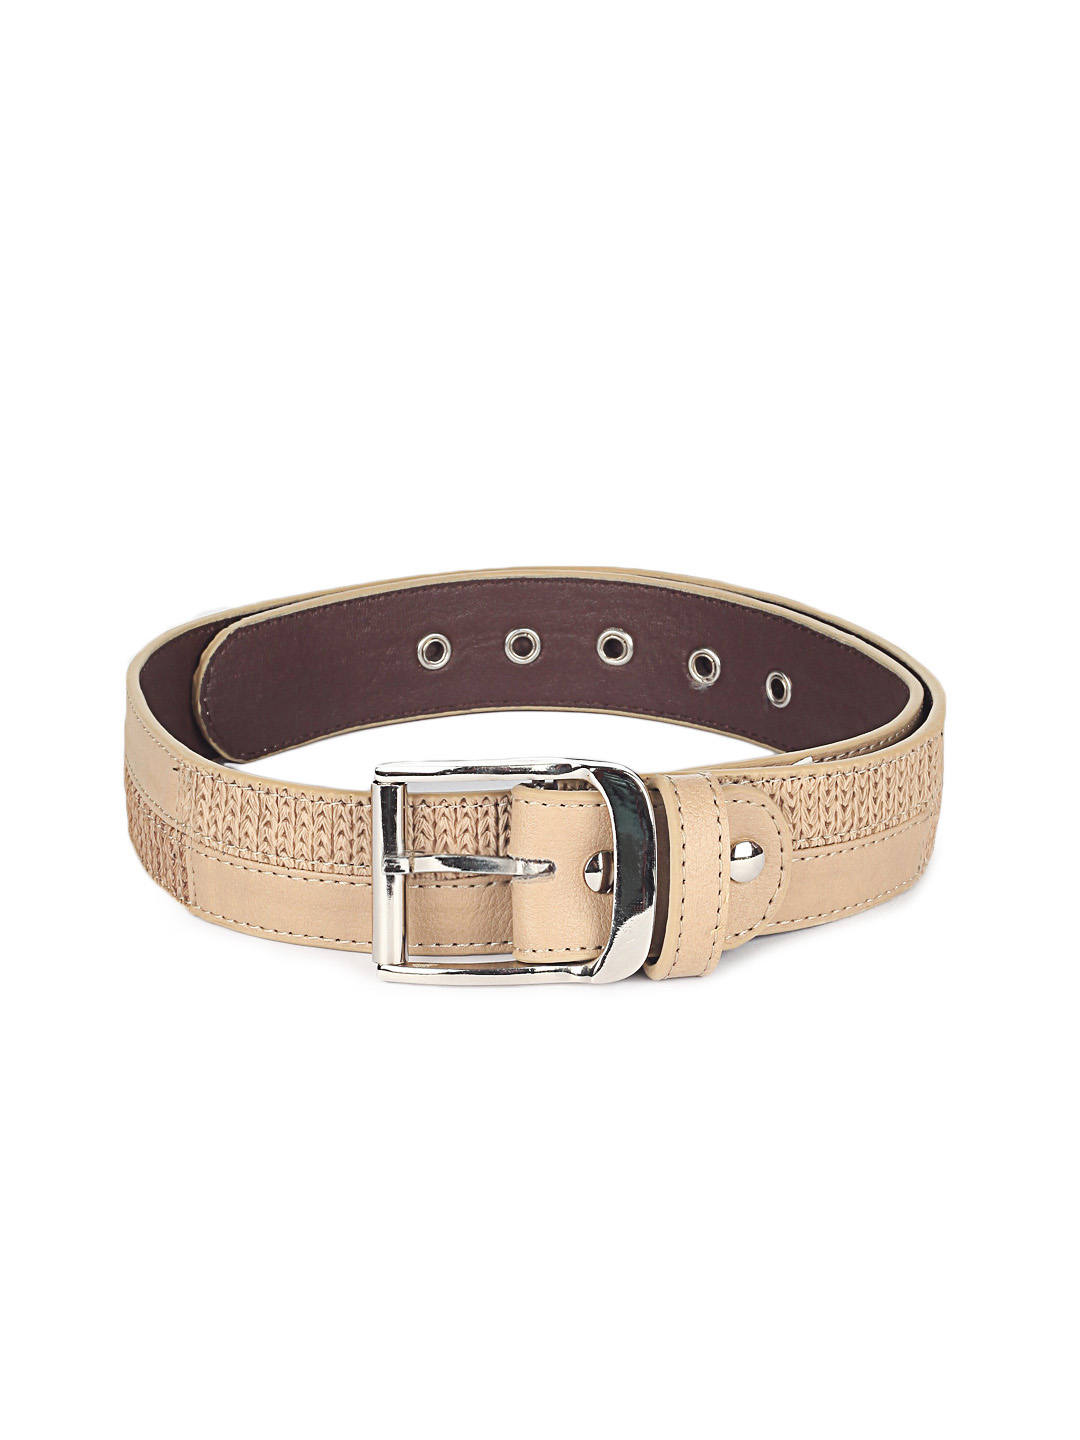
Baggit Women Beige Updown Belt
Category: Accessories / Belts / Belts
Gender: Women
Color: Beige
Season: Summer 2012
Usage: Casual